Kėdainiai railway station

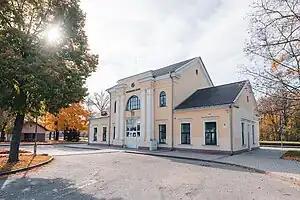

Kėdainiai railway station is a Lithuanian Railways station in Kėdainiai serving passenger trains.